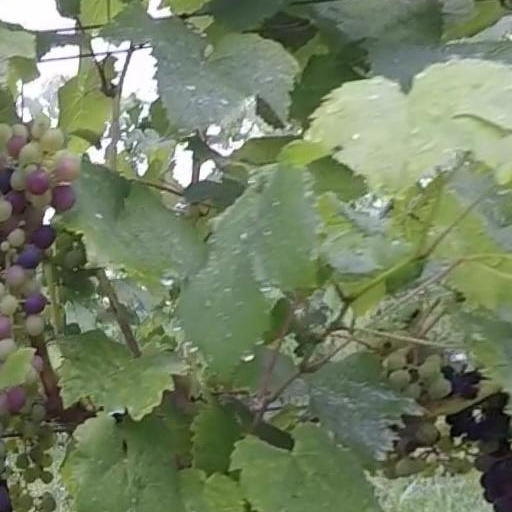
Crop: grape